Echo Dnia

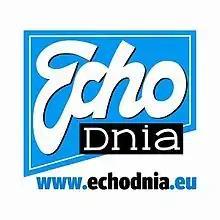

Echo Dnia (Echo of the Day) is a Polish regional daily newspaper based in Kielce. It was established in 1971 and is one of the best-selling regional newspapers in Poland, according to the Inspection of the Press Distribution.